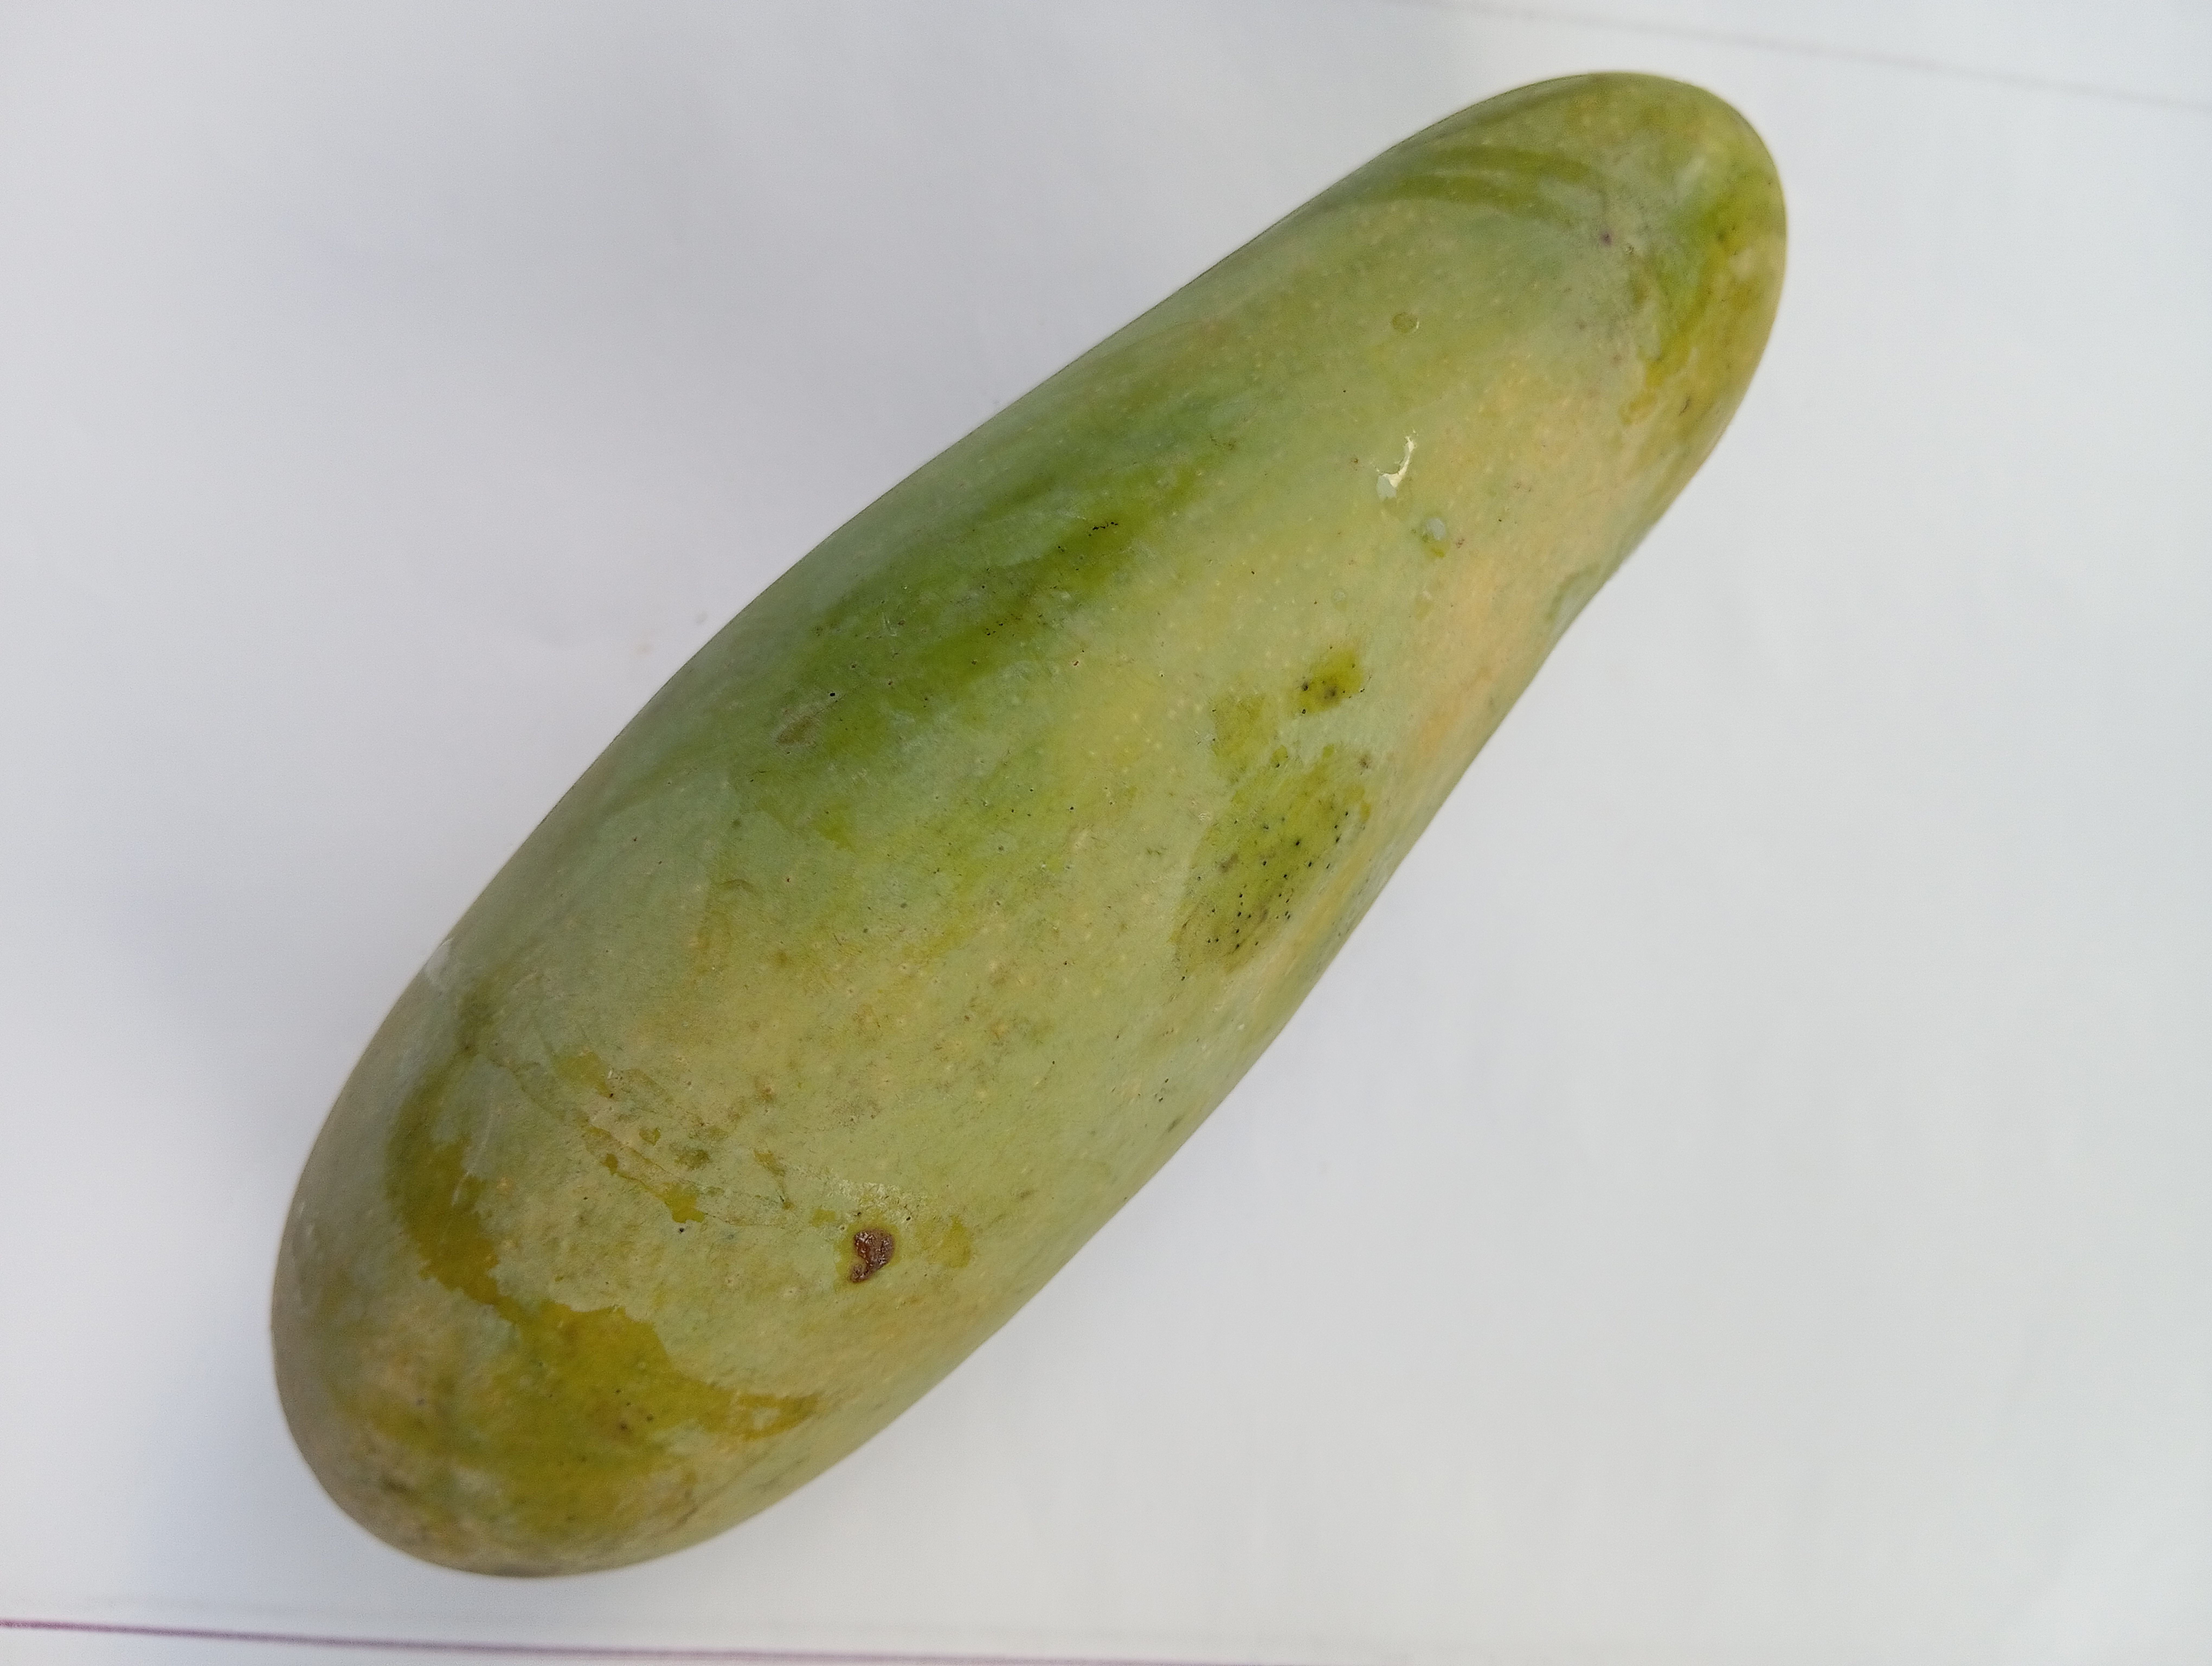
Mango variety: Banana